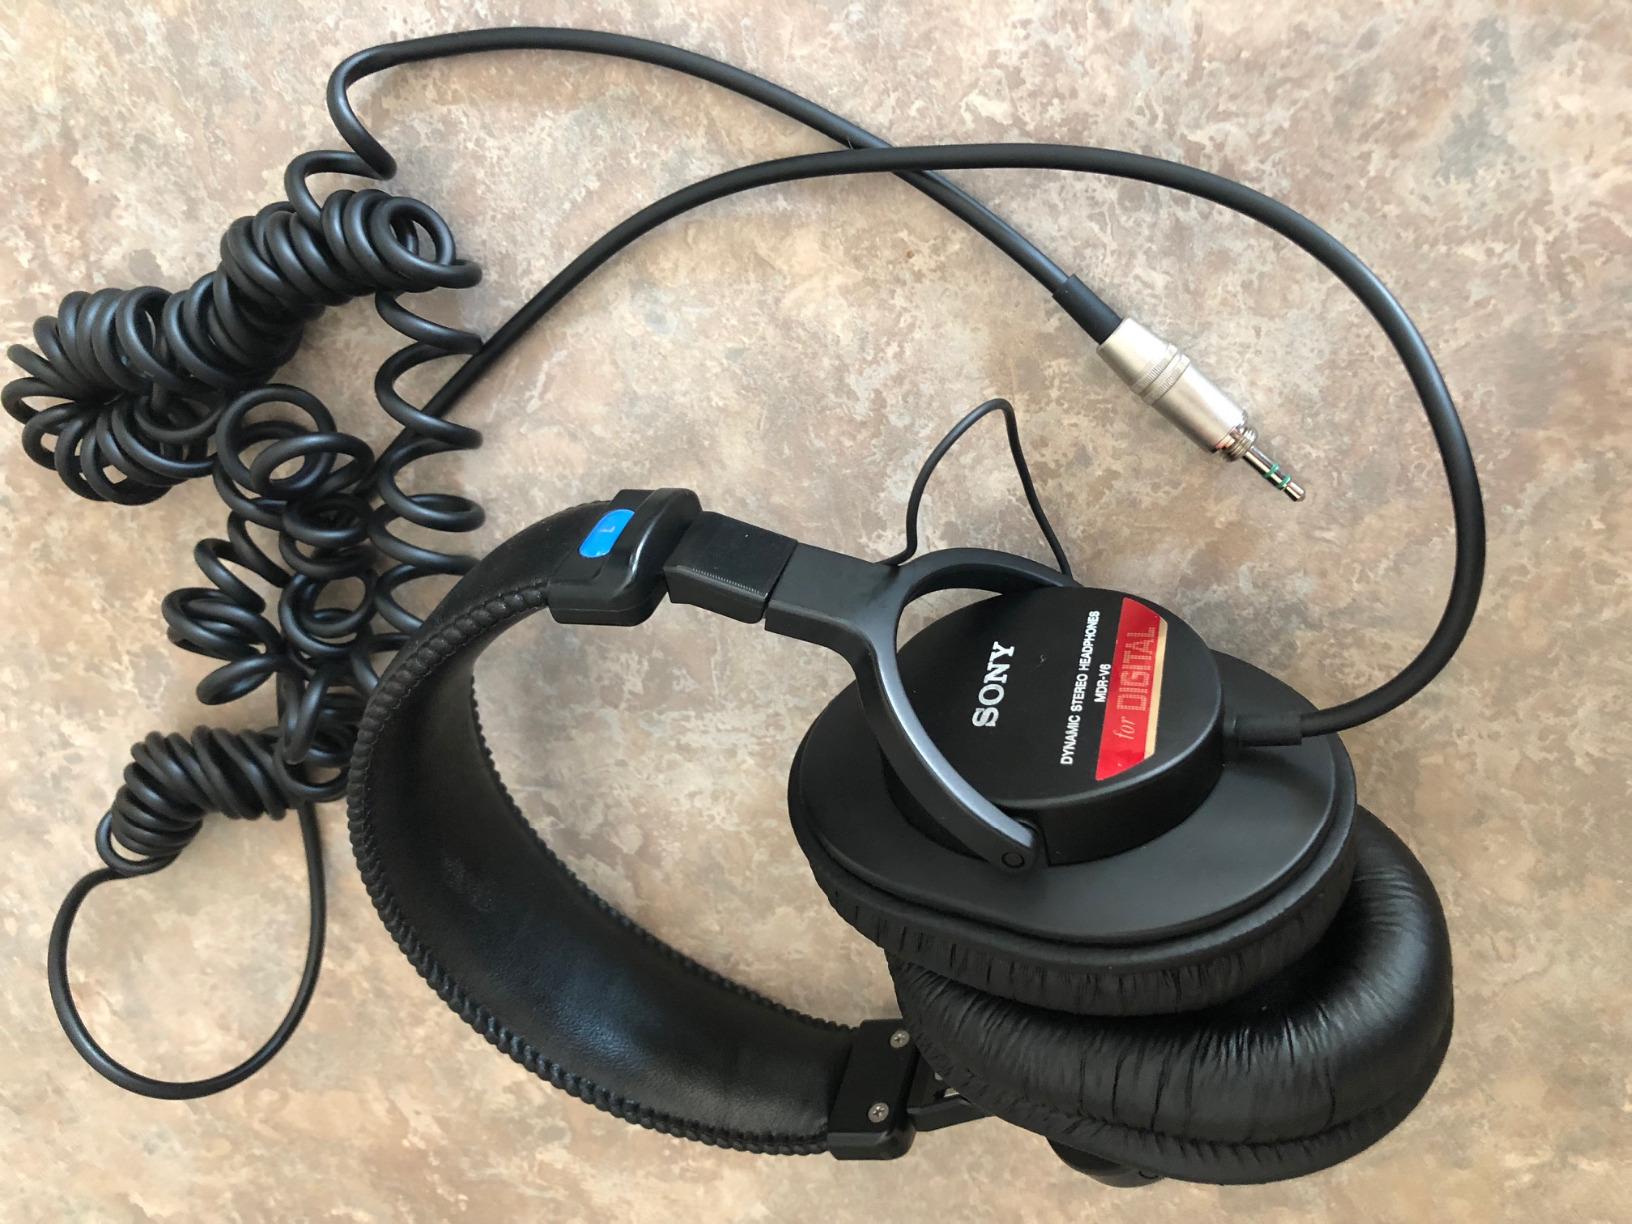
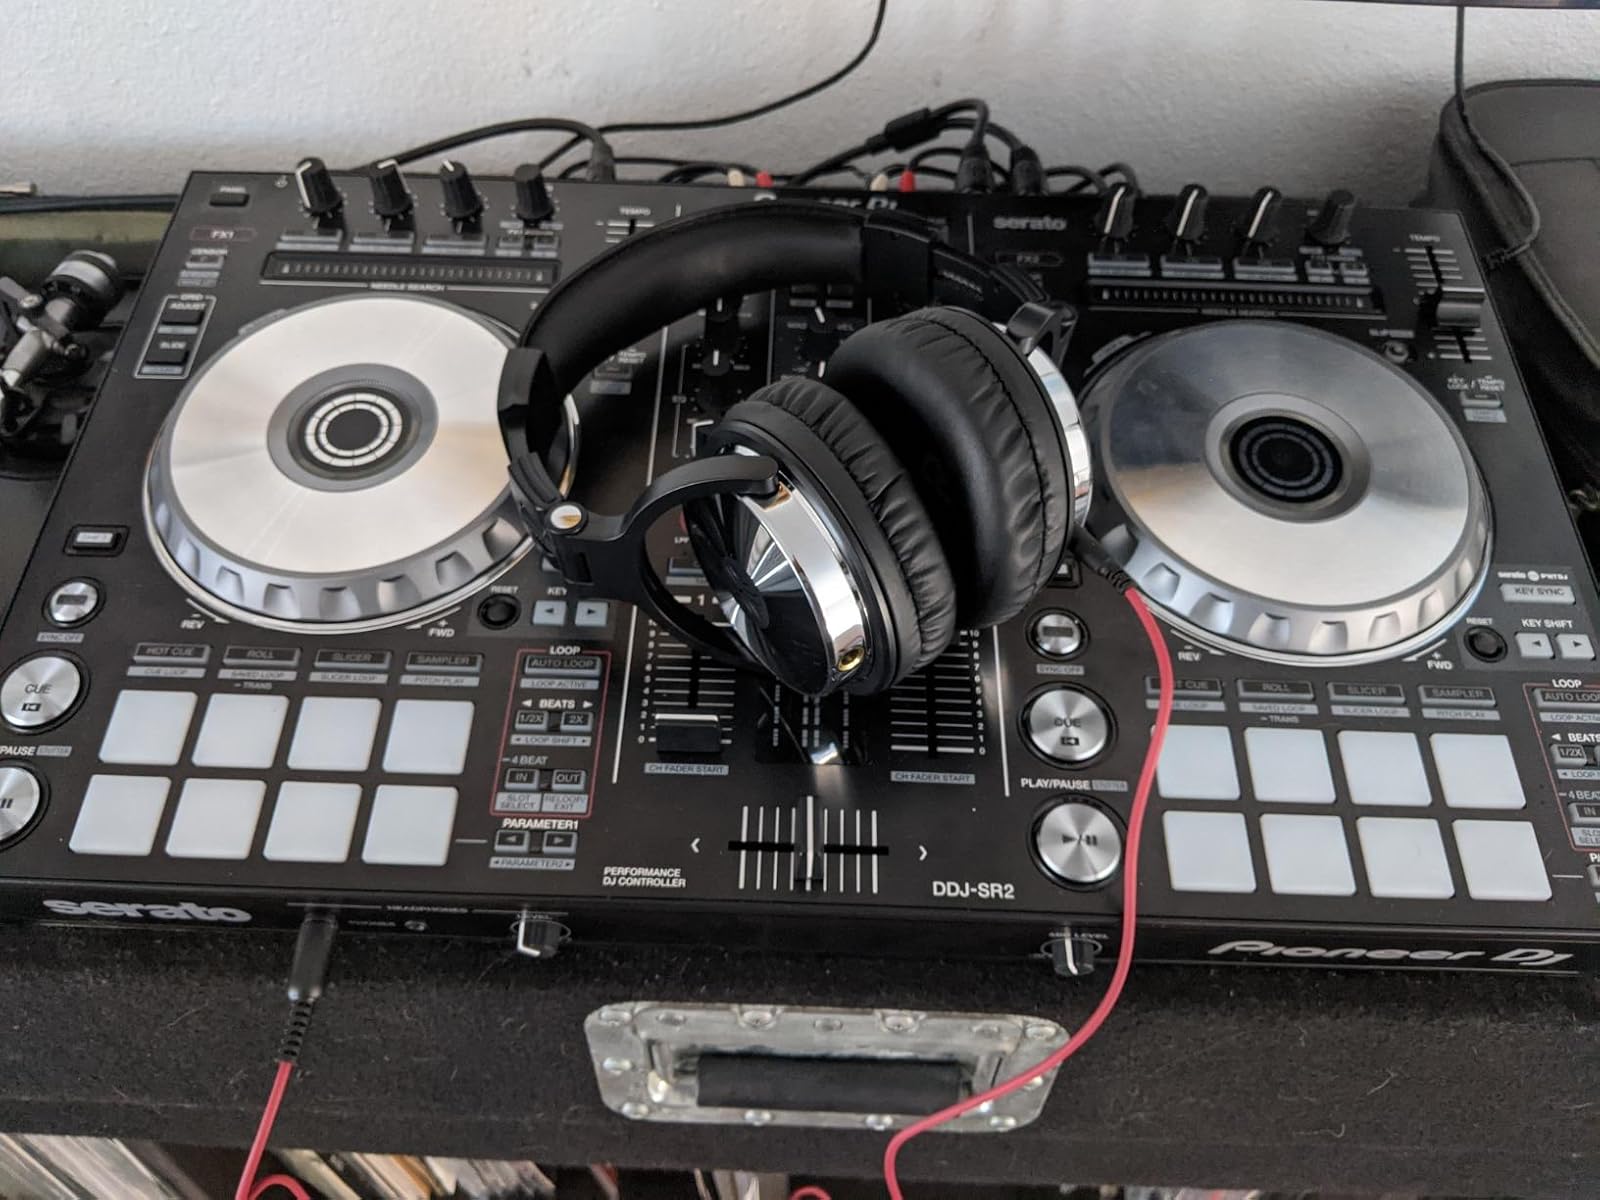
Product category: headphones
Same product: no